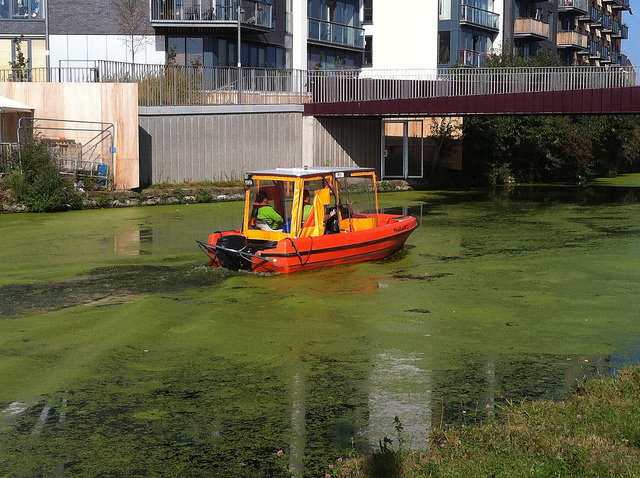
A boat is going down a green colored river.

There is a boat in dirty green water

some people on a boat drive through some mossy merky water

People are riding in a boat on a waterway near some apartments.

A boat floating down a canal filled with algae.